Anti-graffiti coating

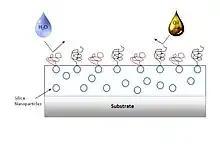
Hydrophobic and lipophobic ligands grafted to nanoparticles in coating

One of the newer additions to this ever growing market are nanoparticle based coatings. Silica particles are formed using the sol-gel method. The resulting silica particles have both reactive (Si-OH) and nonreactive (Si=O) groups on the surface. The reactive groups provide locations for further chemical processing, which allow you to change the surface properties of the nanoparticles. For anti-graffiti coatings, hydrophobic and oleophobic (oil-fearing) ligands are grafted onto the silica nanoparticles. Hydrophobic ligands are non-polar molecules such as hydrocarbon chains. Oleophobic ligands consist of polar molecules. Normally these two different types of molecules would phase separate in solution, for the same reason that water and oil do not mix. By chemically grafting the ligands onto the silica particles, this effect is counteracted. The effect is a coating that shows an equal dislike for both water-based and oil-based paints.